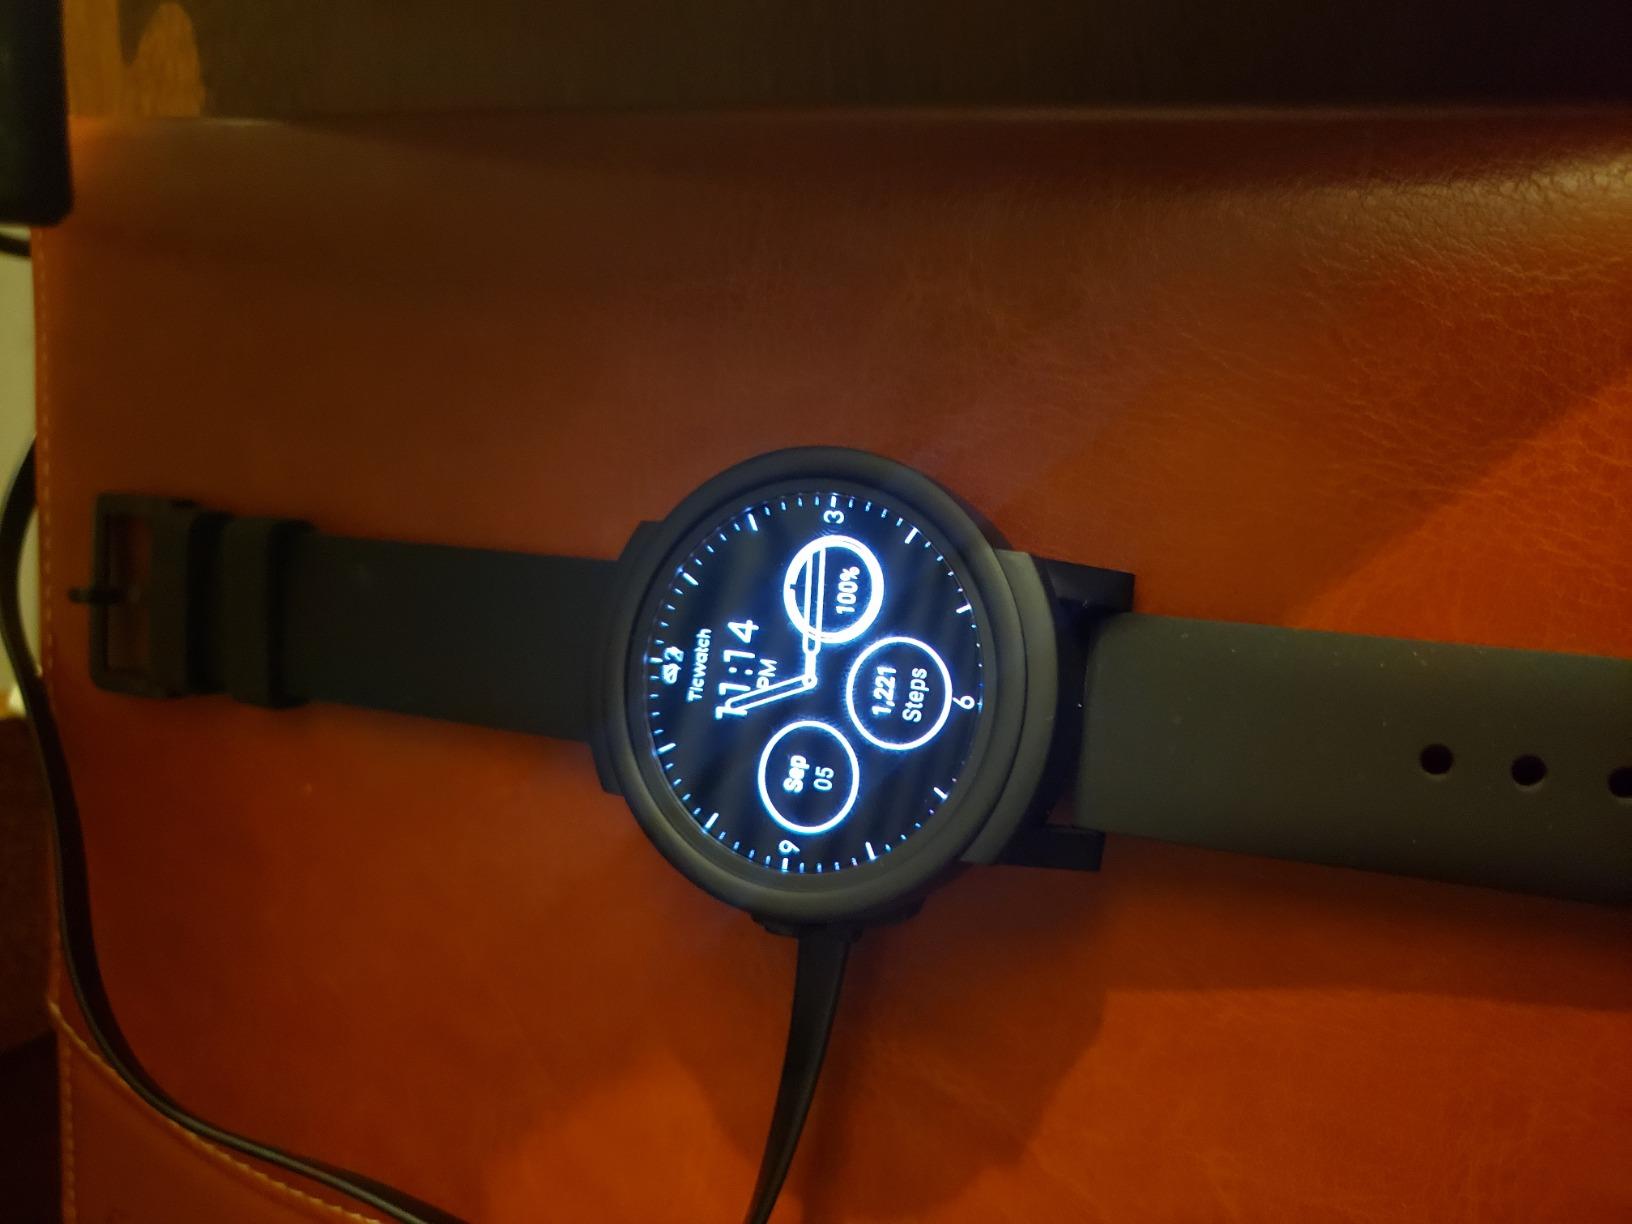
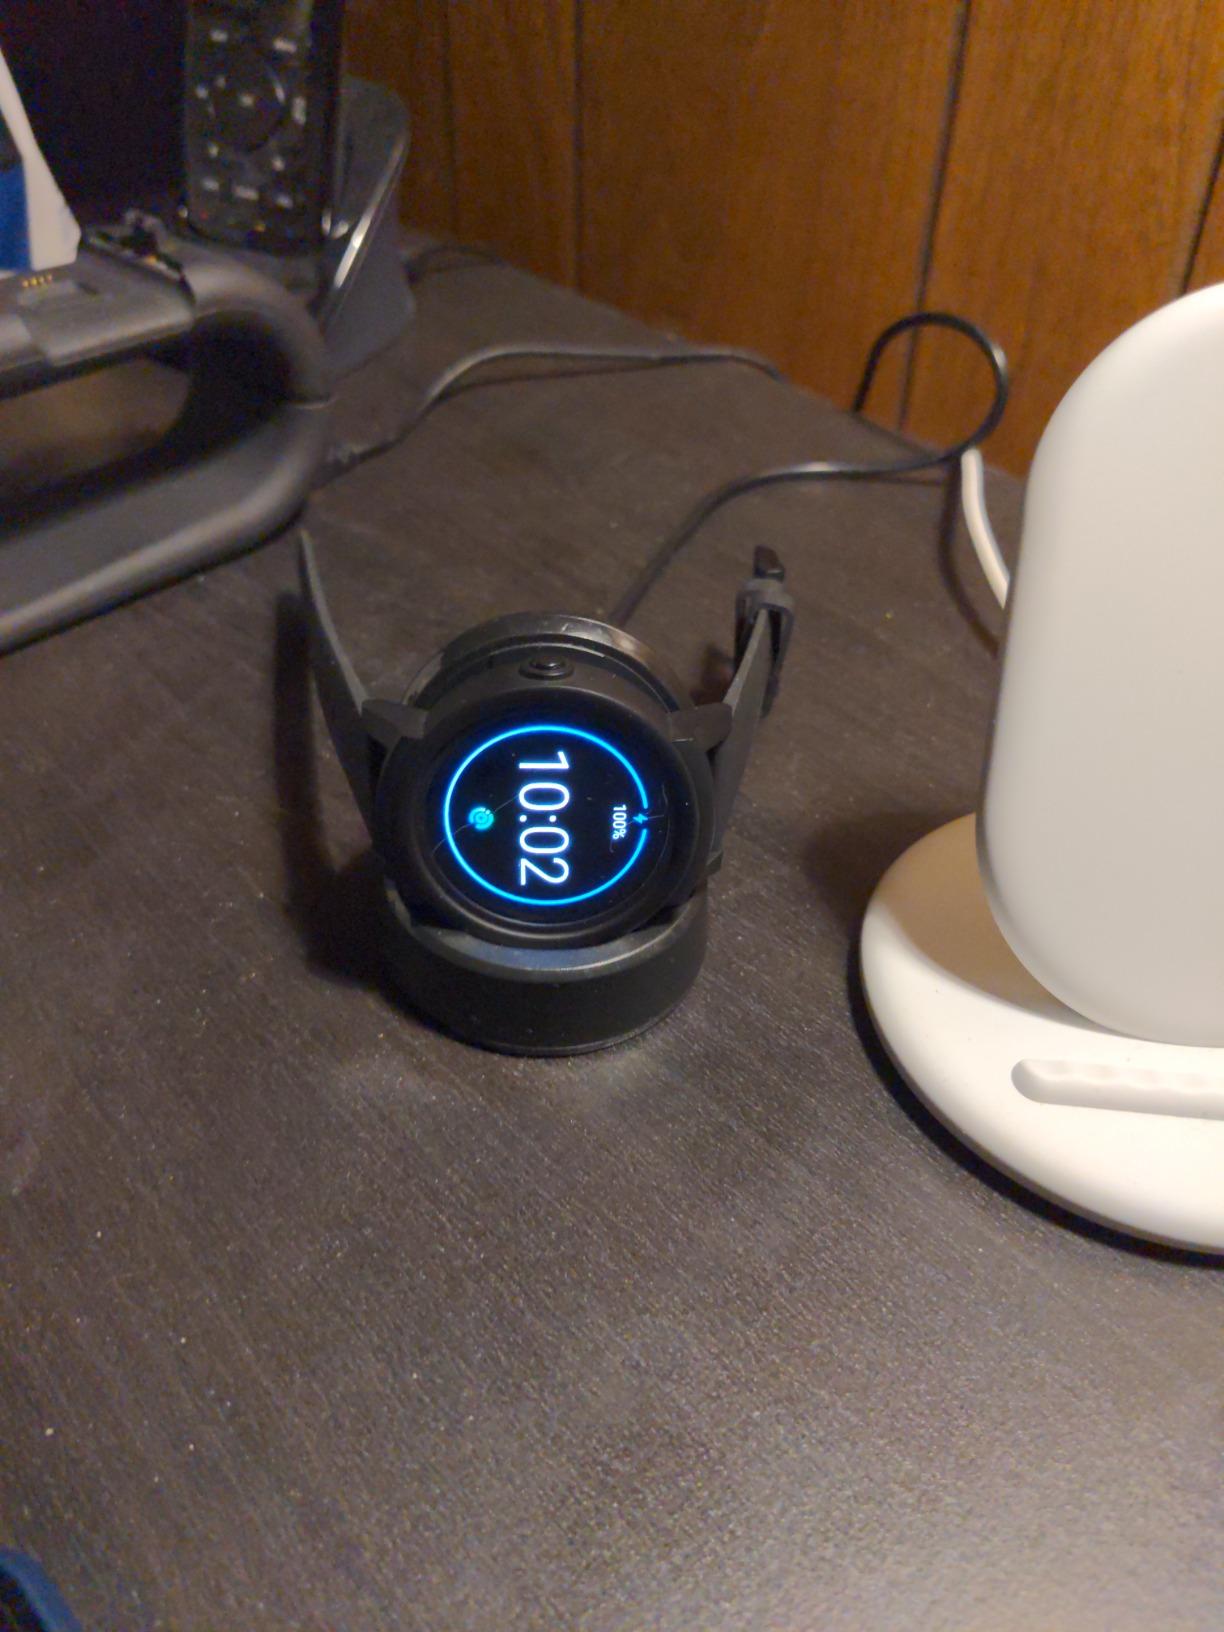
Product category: smartwatch
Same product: yes